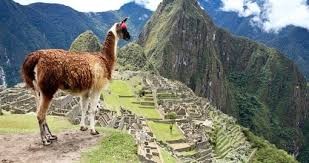
Landmark: Machu Picchu